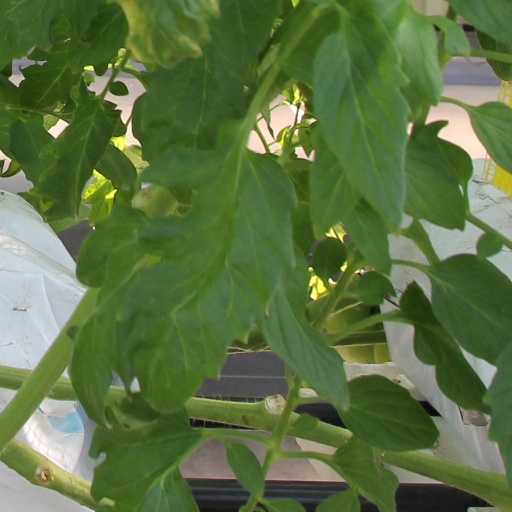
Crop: tomato